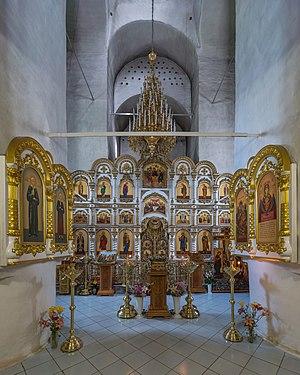
L'église Saint-Pierre-et-Saint-Paul de Bouï est une église orthodoxe du XVᵉ et XVIᵉ siècles inscrite à la liste des monuments historiques protégés de la fédération de Russie. Elle se trouve à Pskov, au N°2 de la rue Karl Marx, anciennement rue de Novgorod, dans la vieille ville, rive gauche.